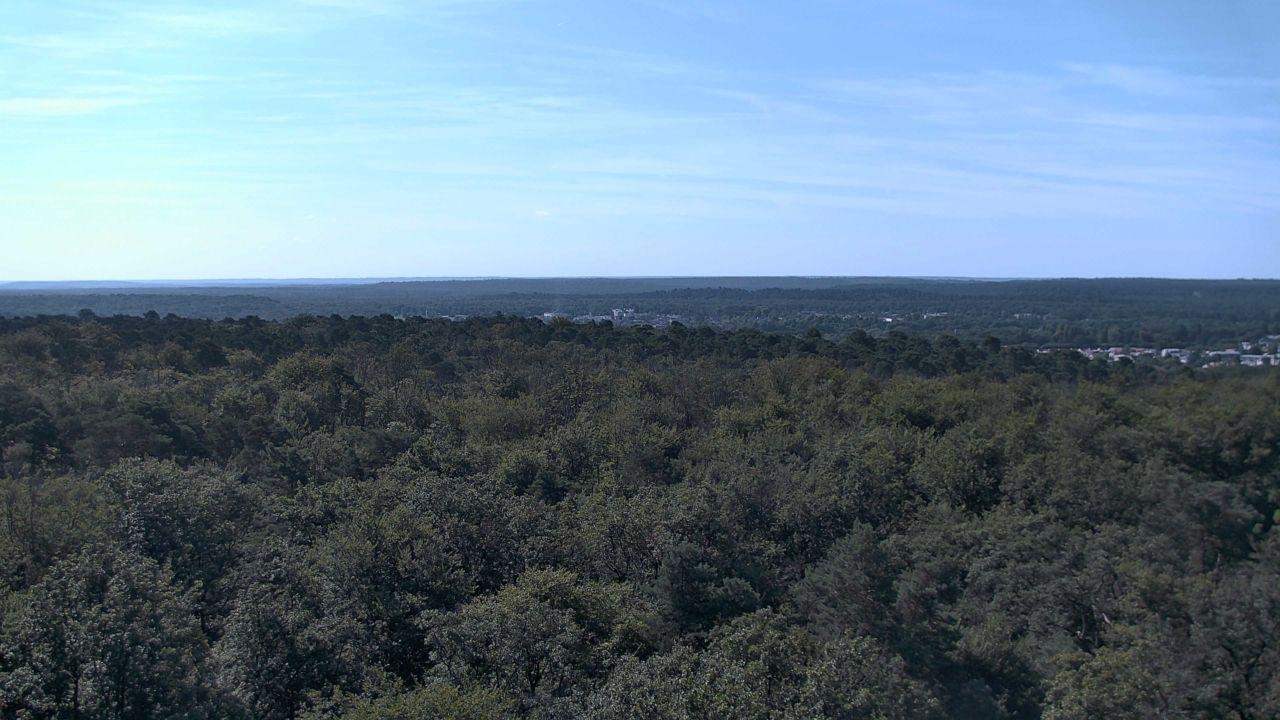
Fire: no
Smoke: no